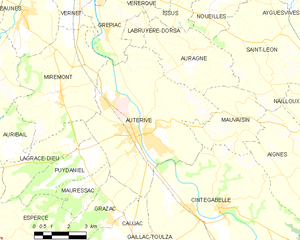
Auterive est une commune française située dans le département de la Haute-Garonne en région Occitanie.